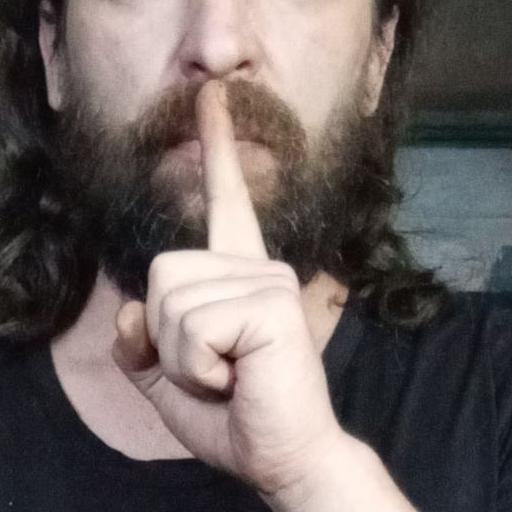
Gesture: mute